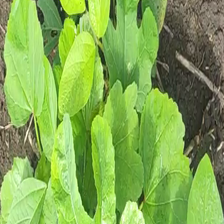
Weed species: Little_Mallow(Malva parviflora)